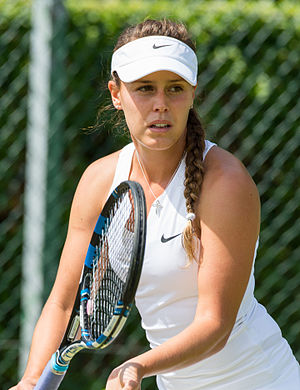
Michelle Larcher de Brito
Michelle Larcher de Brito er en kvindelig professionel tennisspiller fra Portugal.